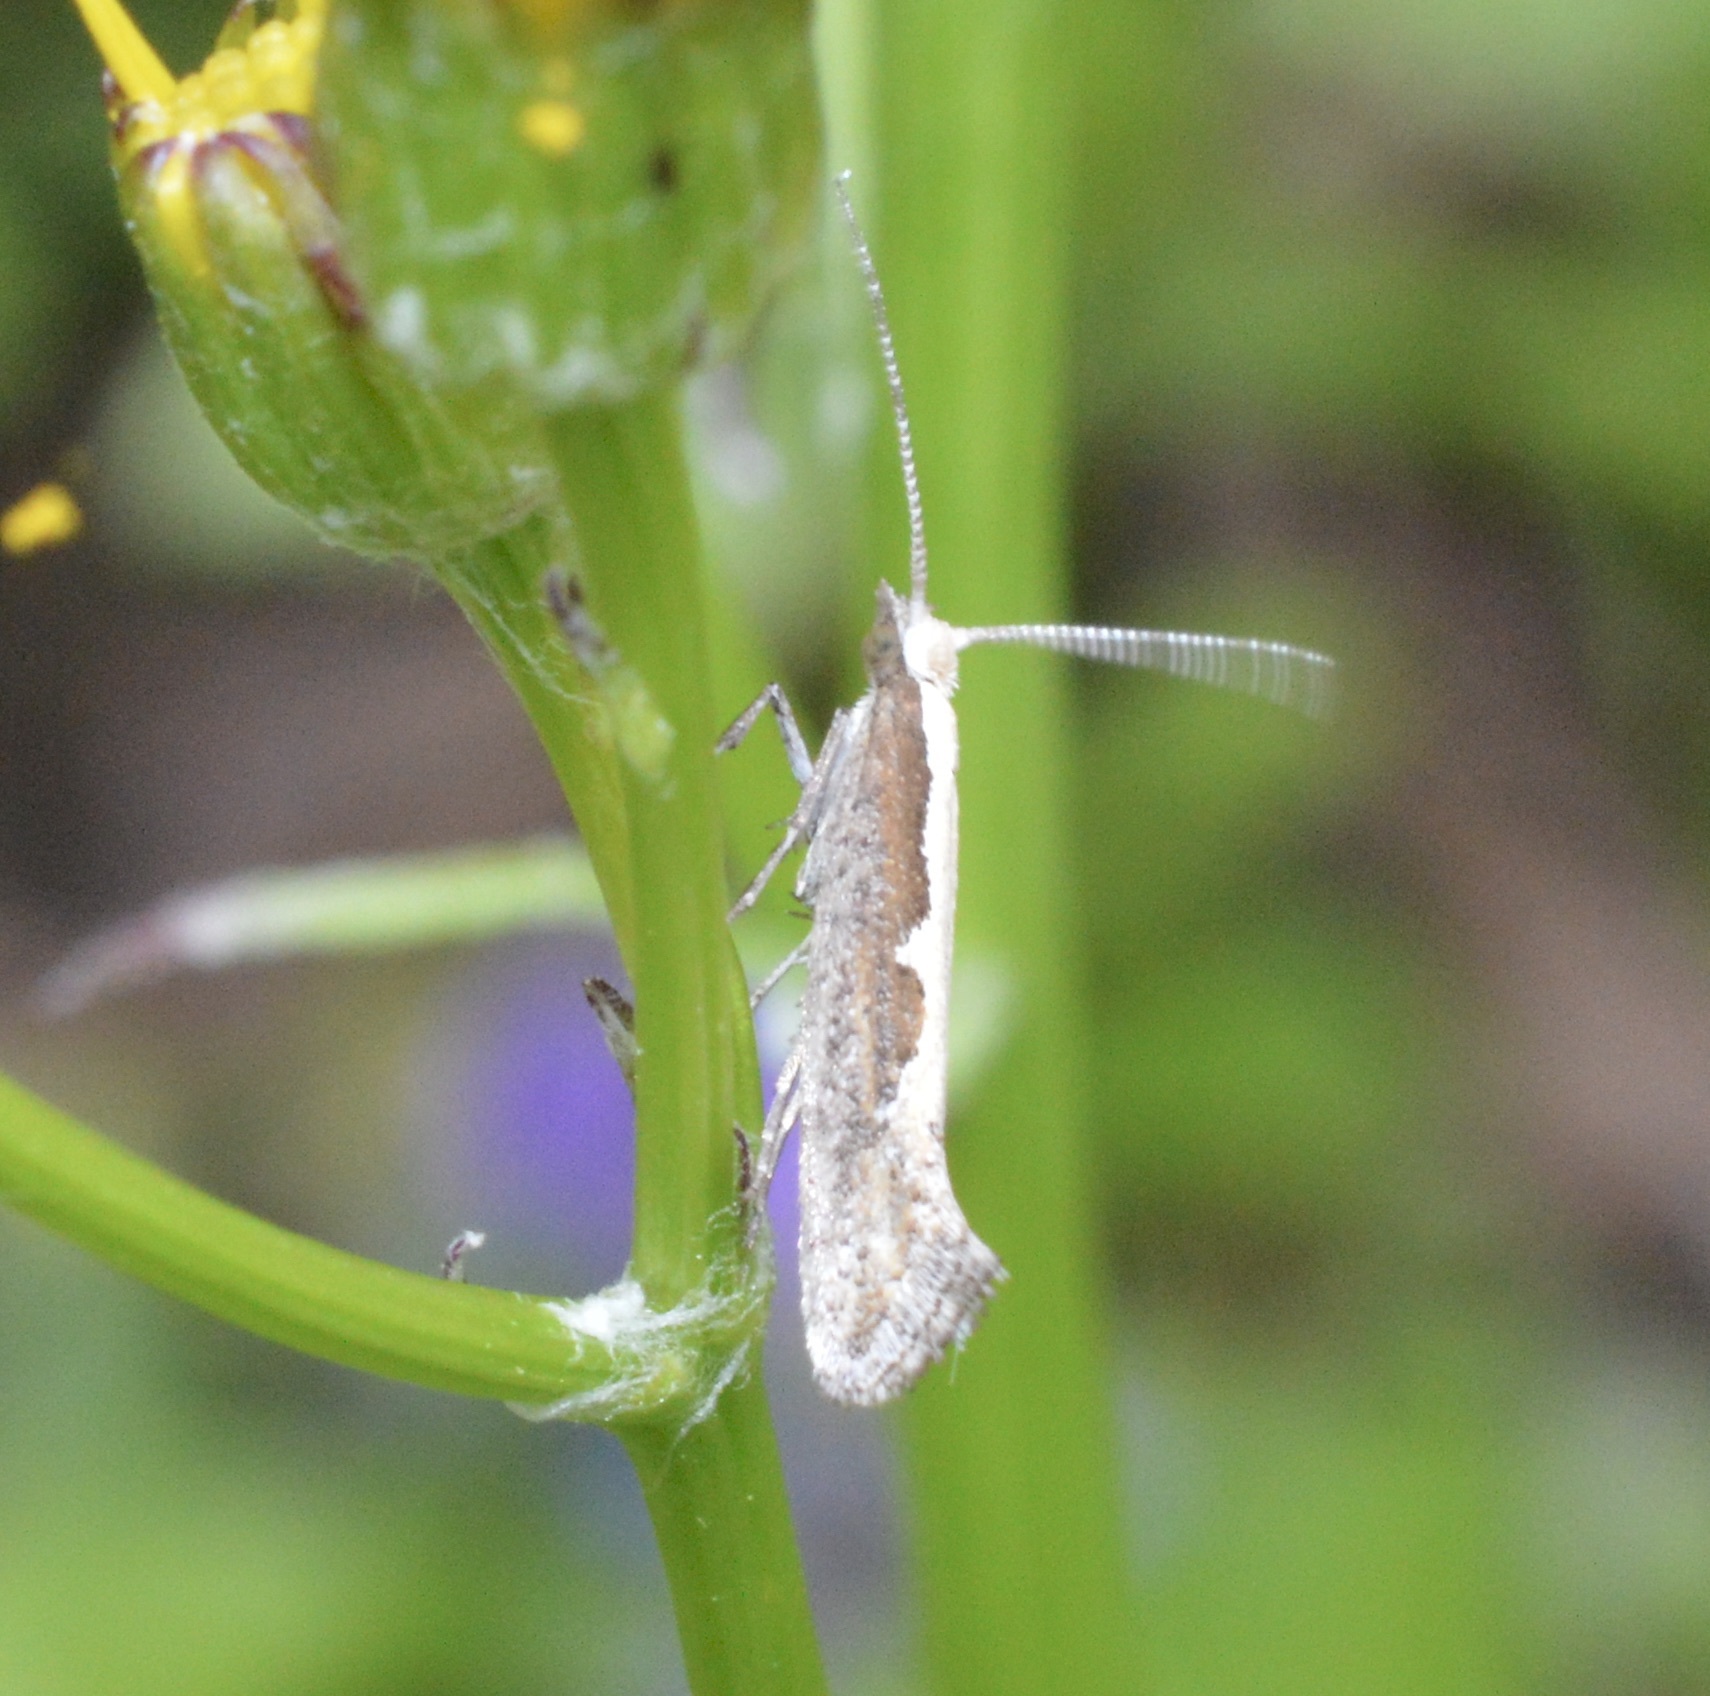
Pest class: diamondback_moth